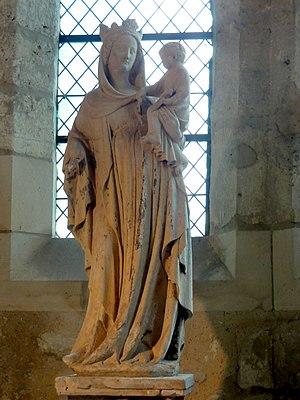
Vierge à l'Enfant.
L'église Saint-Étienne est une église catholique paroissiale située à Fosses, en France. Elle a été édifiée pendant deux campagnes de construction, dont la première entre 1170 et 1200 porte sur le chœur, le croisillon nord, l'absidiole nord, la nef et les deux bas-côtés. Ces derniers ont cependant été reconstruits au XVIᵉ siècle. Le croisillon sud et la chapelle de la chapelle de la Vierge ont été ajoutées pendant la seconde campagne vers 1230 / 1240 environ, et présentent ainsi des différences par rapport à leurs homologues au nord. L'ensemble est de style gothique primitif, comme l'indiquent le remarquable clocher et la sculpture des chapiteaux, qui sont de belle facture et représentent de façon assez naturaliste quelques éléments de la flore locale. L'on ne peut en même temps pas nier l'influence persistante de l'architecture romane, qui se traduit par la forme en plein cintre des fenêtres issues de la première campagne, et par le plan en hémicycle du chœur, que l'église de Fosses partage avec quelques autres églises gothiques de la même époque.